Utagawa Toyoharu

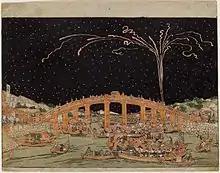
Fireworks at Ryōgoku Bridge

Several of Toyoharu's prints were imitations of imported prints of famed European locations, some of which were Western and others Chinese imitations of Western prints. The titles were often fictional: "The Bell which Resounds for Ten Thousand Leagues in the Dutch Port of Frankai" is an imitation of a print of the Grand Canal of Venice from 1742 by Antonio Visentini, itself based on a painting by Canaletto. Toyoharu titled another "A Perspective View of French Churches in Holland", though he based it on a print of the Roman Forum. Toyoharu took licence with other details of foreign lands, such as having the Dutch swim in their canals. Japanese and Chinese mythology were also frequent subjects in Toyoharu's "" prints, the foreign perspective technique giving such prints an exotic feel.